Periodic points of complex quadratic mappings

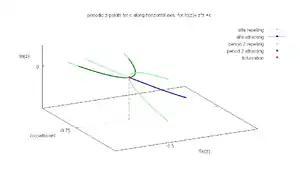
Bifurcation from period 1 to 2 for complex quadratic map

Period-2 cycles are two distinct points formula_81 and formula_82 such that formula_83 and formula_84, and hence